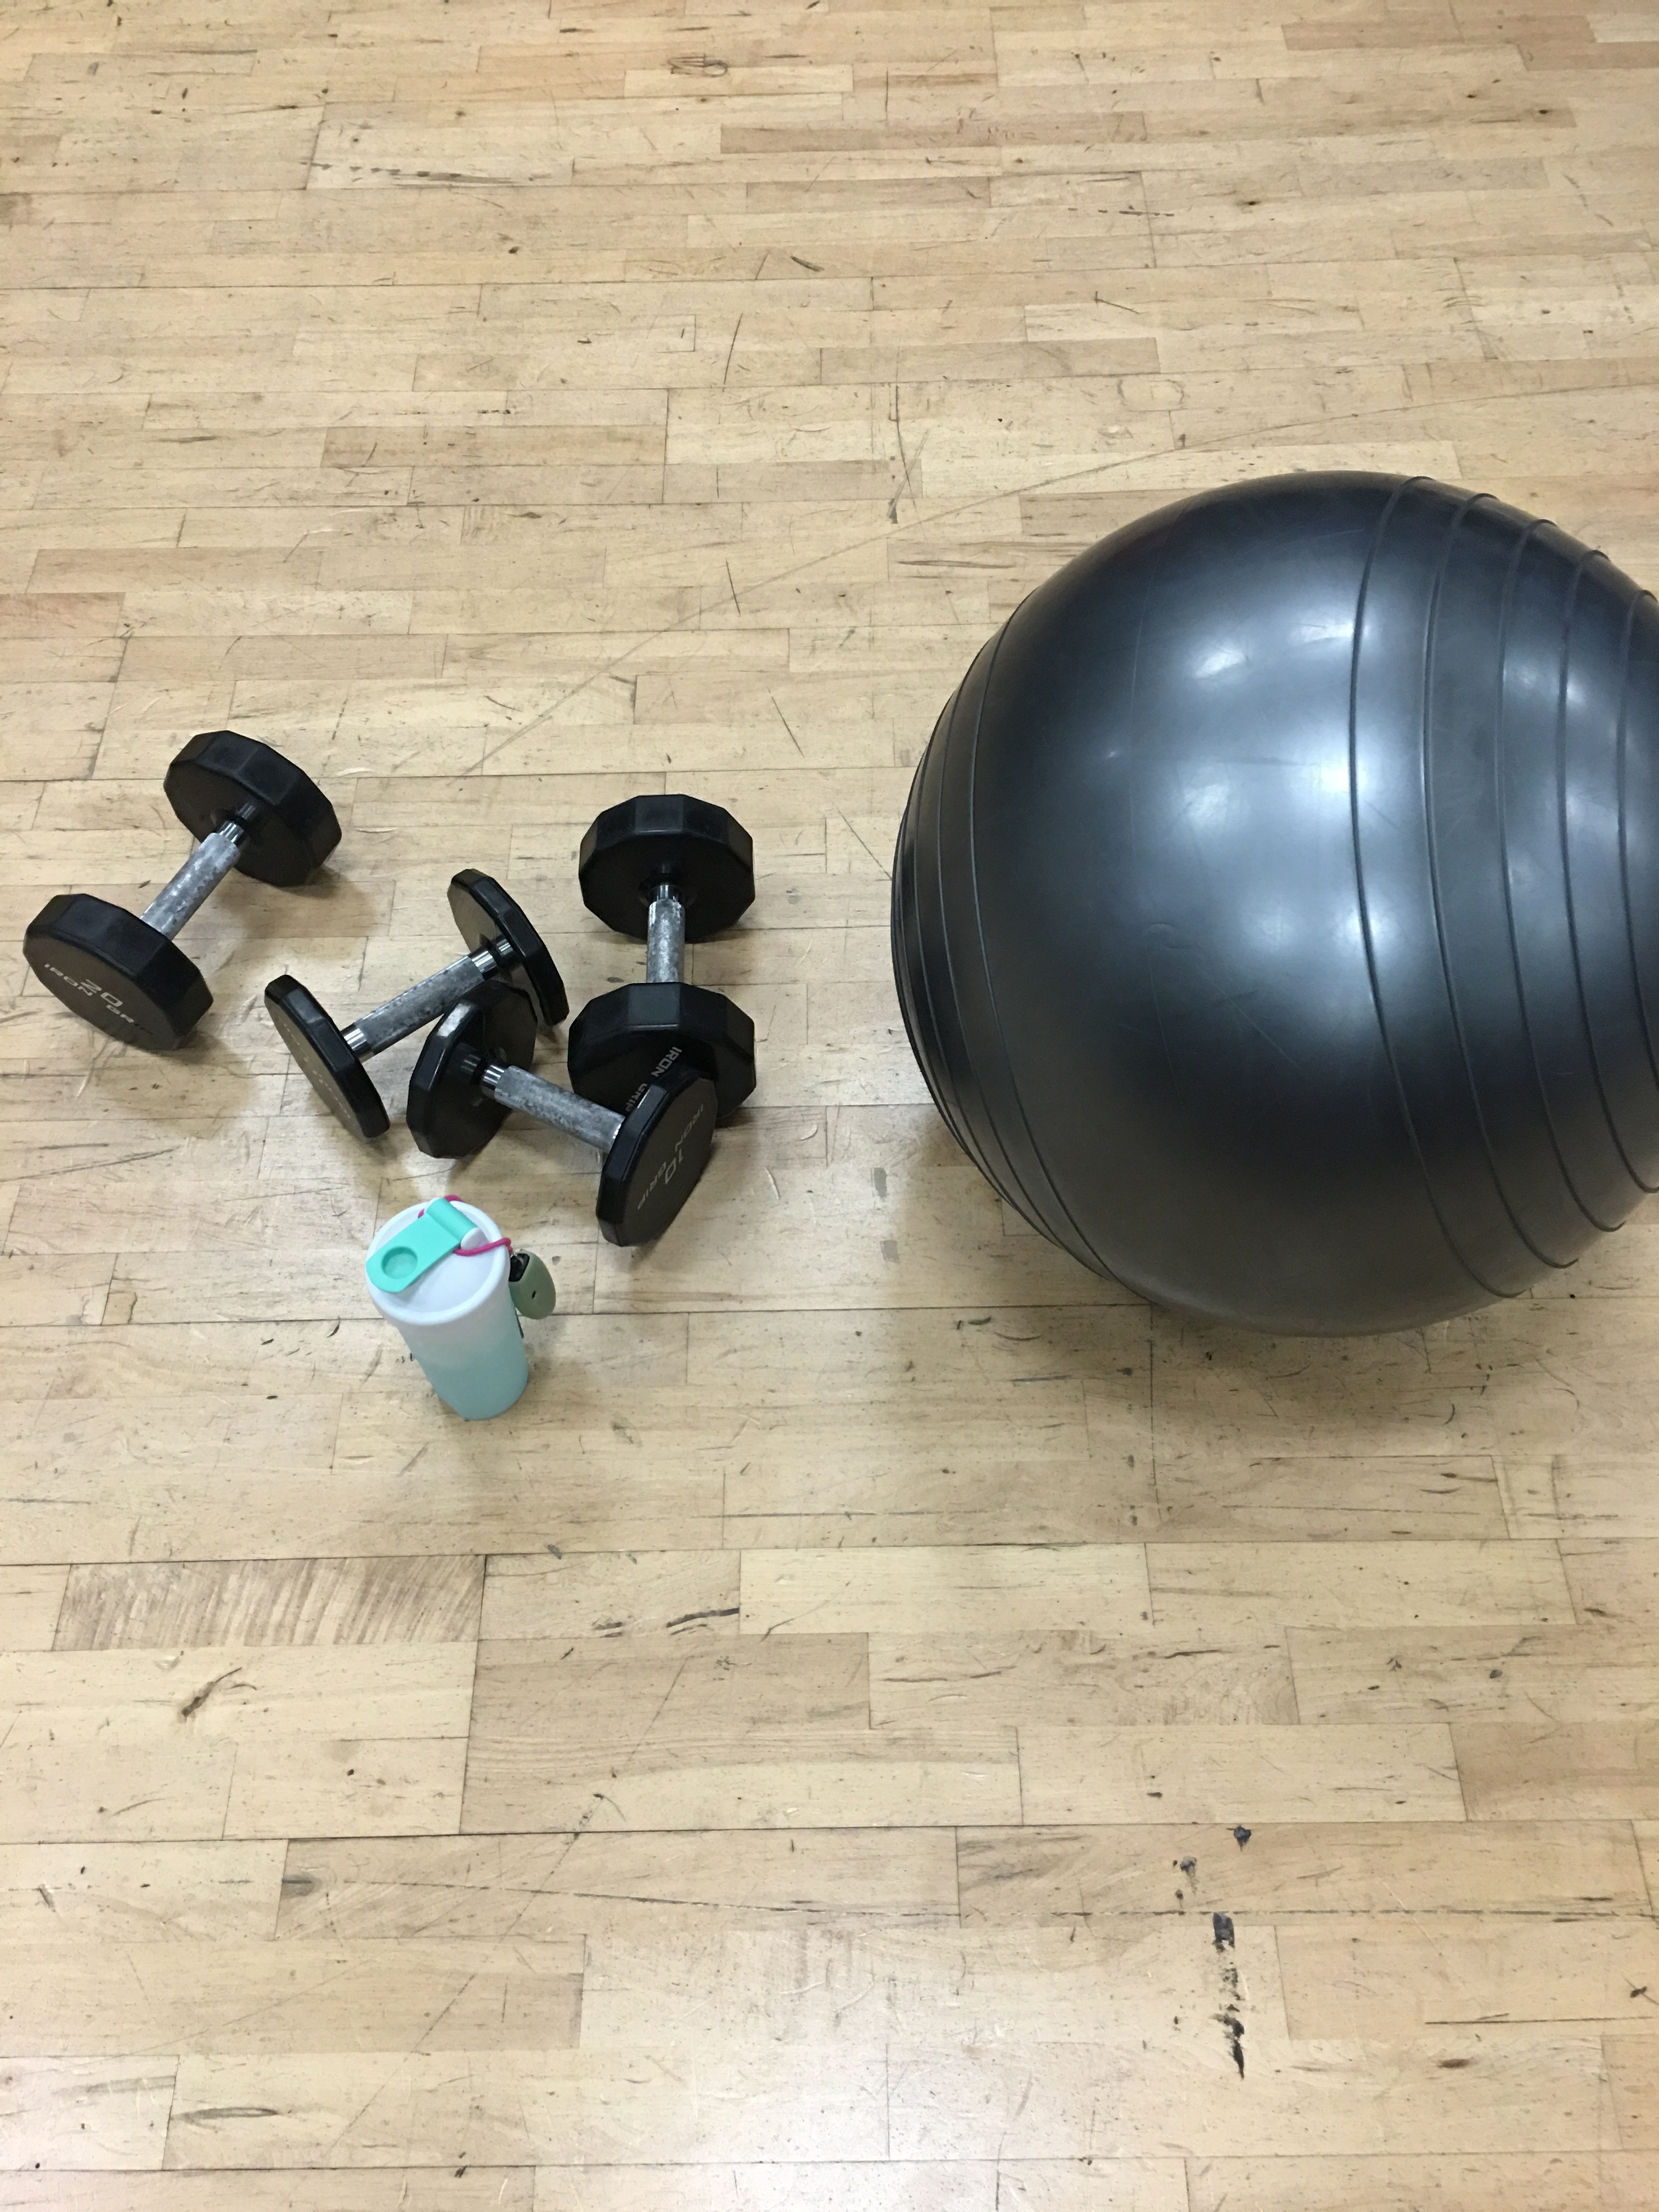
sport, equipment, training, exercise, lifestyle, healthy, fitness, gym, workout, sports equipment, dumbbell, ball, lifting, exercise equipment